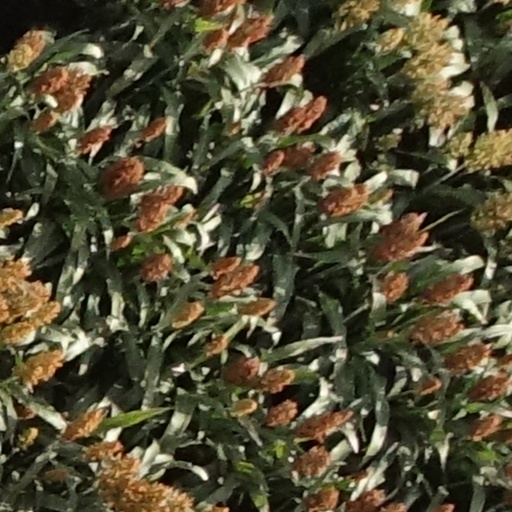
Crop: sorghum